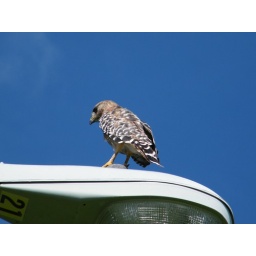
red shouldered hawk against the blue sky